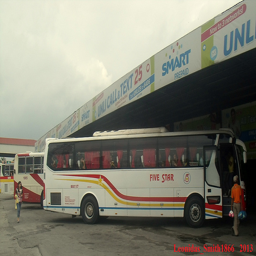
A large white bus reading "Five Star" is parked outside.
Passenger buses are parked in a parking lot.
A white bus sitting in a bus station.
Several buses pulled into a bus depot with passengers loading.
People stepping off a bus in a parking lot